Trinity Hall Boat Club

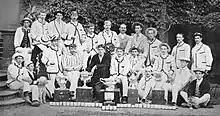
1887 Trinity Hall Henley boat

The college first boats, both men and women, have been Head of the Lent and May Bumps on numerous occasions in the history of the races, dominating the Mays in the 1890s and both events in the early 1990s.